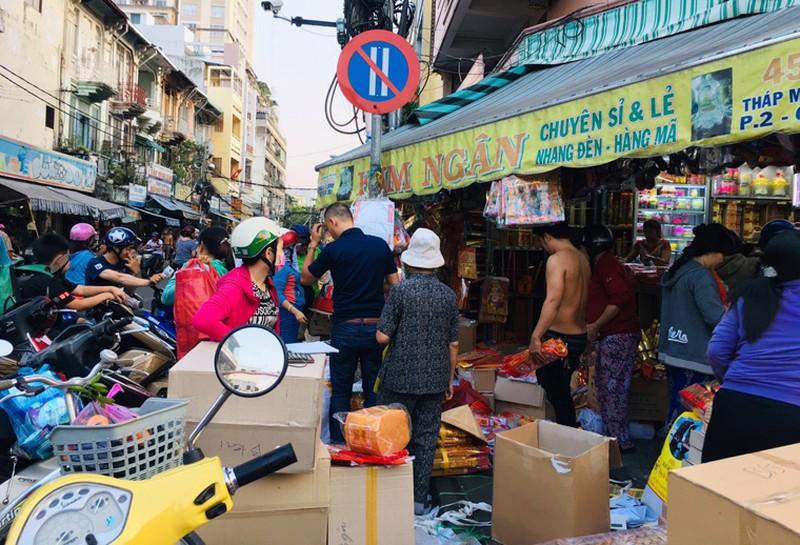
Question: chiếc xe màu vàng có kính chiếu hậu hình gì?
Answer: chiếc xe màu vàng có kính chiếu hậu hình tròn